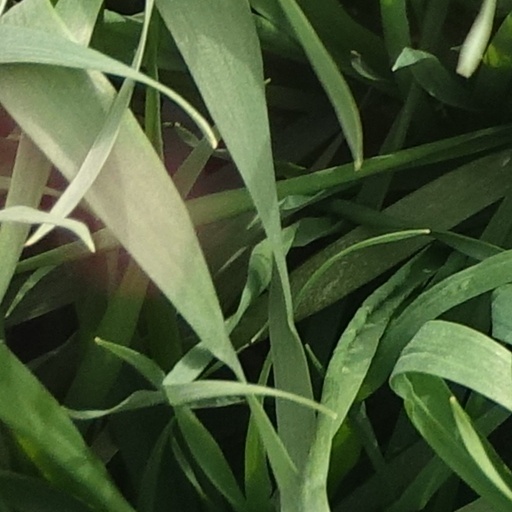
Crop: wheat